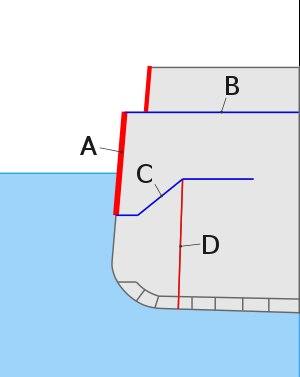
Une ceinture blindée est une couche épaisse de plaques métalliques sur ou dans les coques extérieures de navires de guerre, typiquement sur des croiseurs de bataille, des croiseurs et des porte-avions.
Une cloison anti-torpilles est un type de blindage commun dans les navires de guerre du début du XXᵉ siècle, en particulier dans les cuirassés et les croiseurs de bataille.
La classe Illinois est une classe de cuirassés pré-Dreadnought de la Marine des États-Unis en service au début du XXᵉ siècle. Elle comprend trois navires : l'USS Illinois, l'USS Alabama et l'USS Wisconsin construits entre 1896 et 1901. Le premier navire de sa classe, l'USS Illinois, est mis en service en 1901.